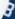
Number: 8